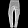
Label: Trouser